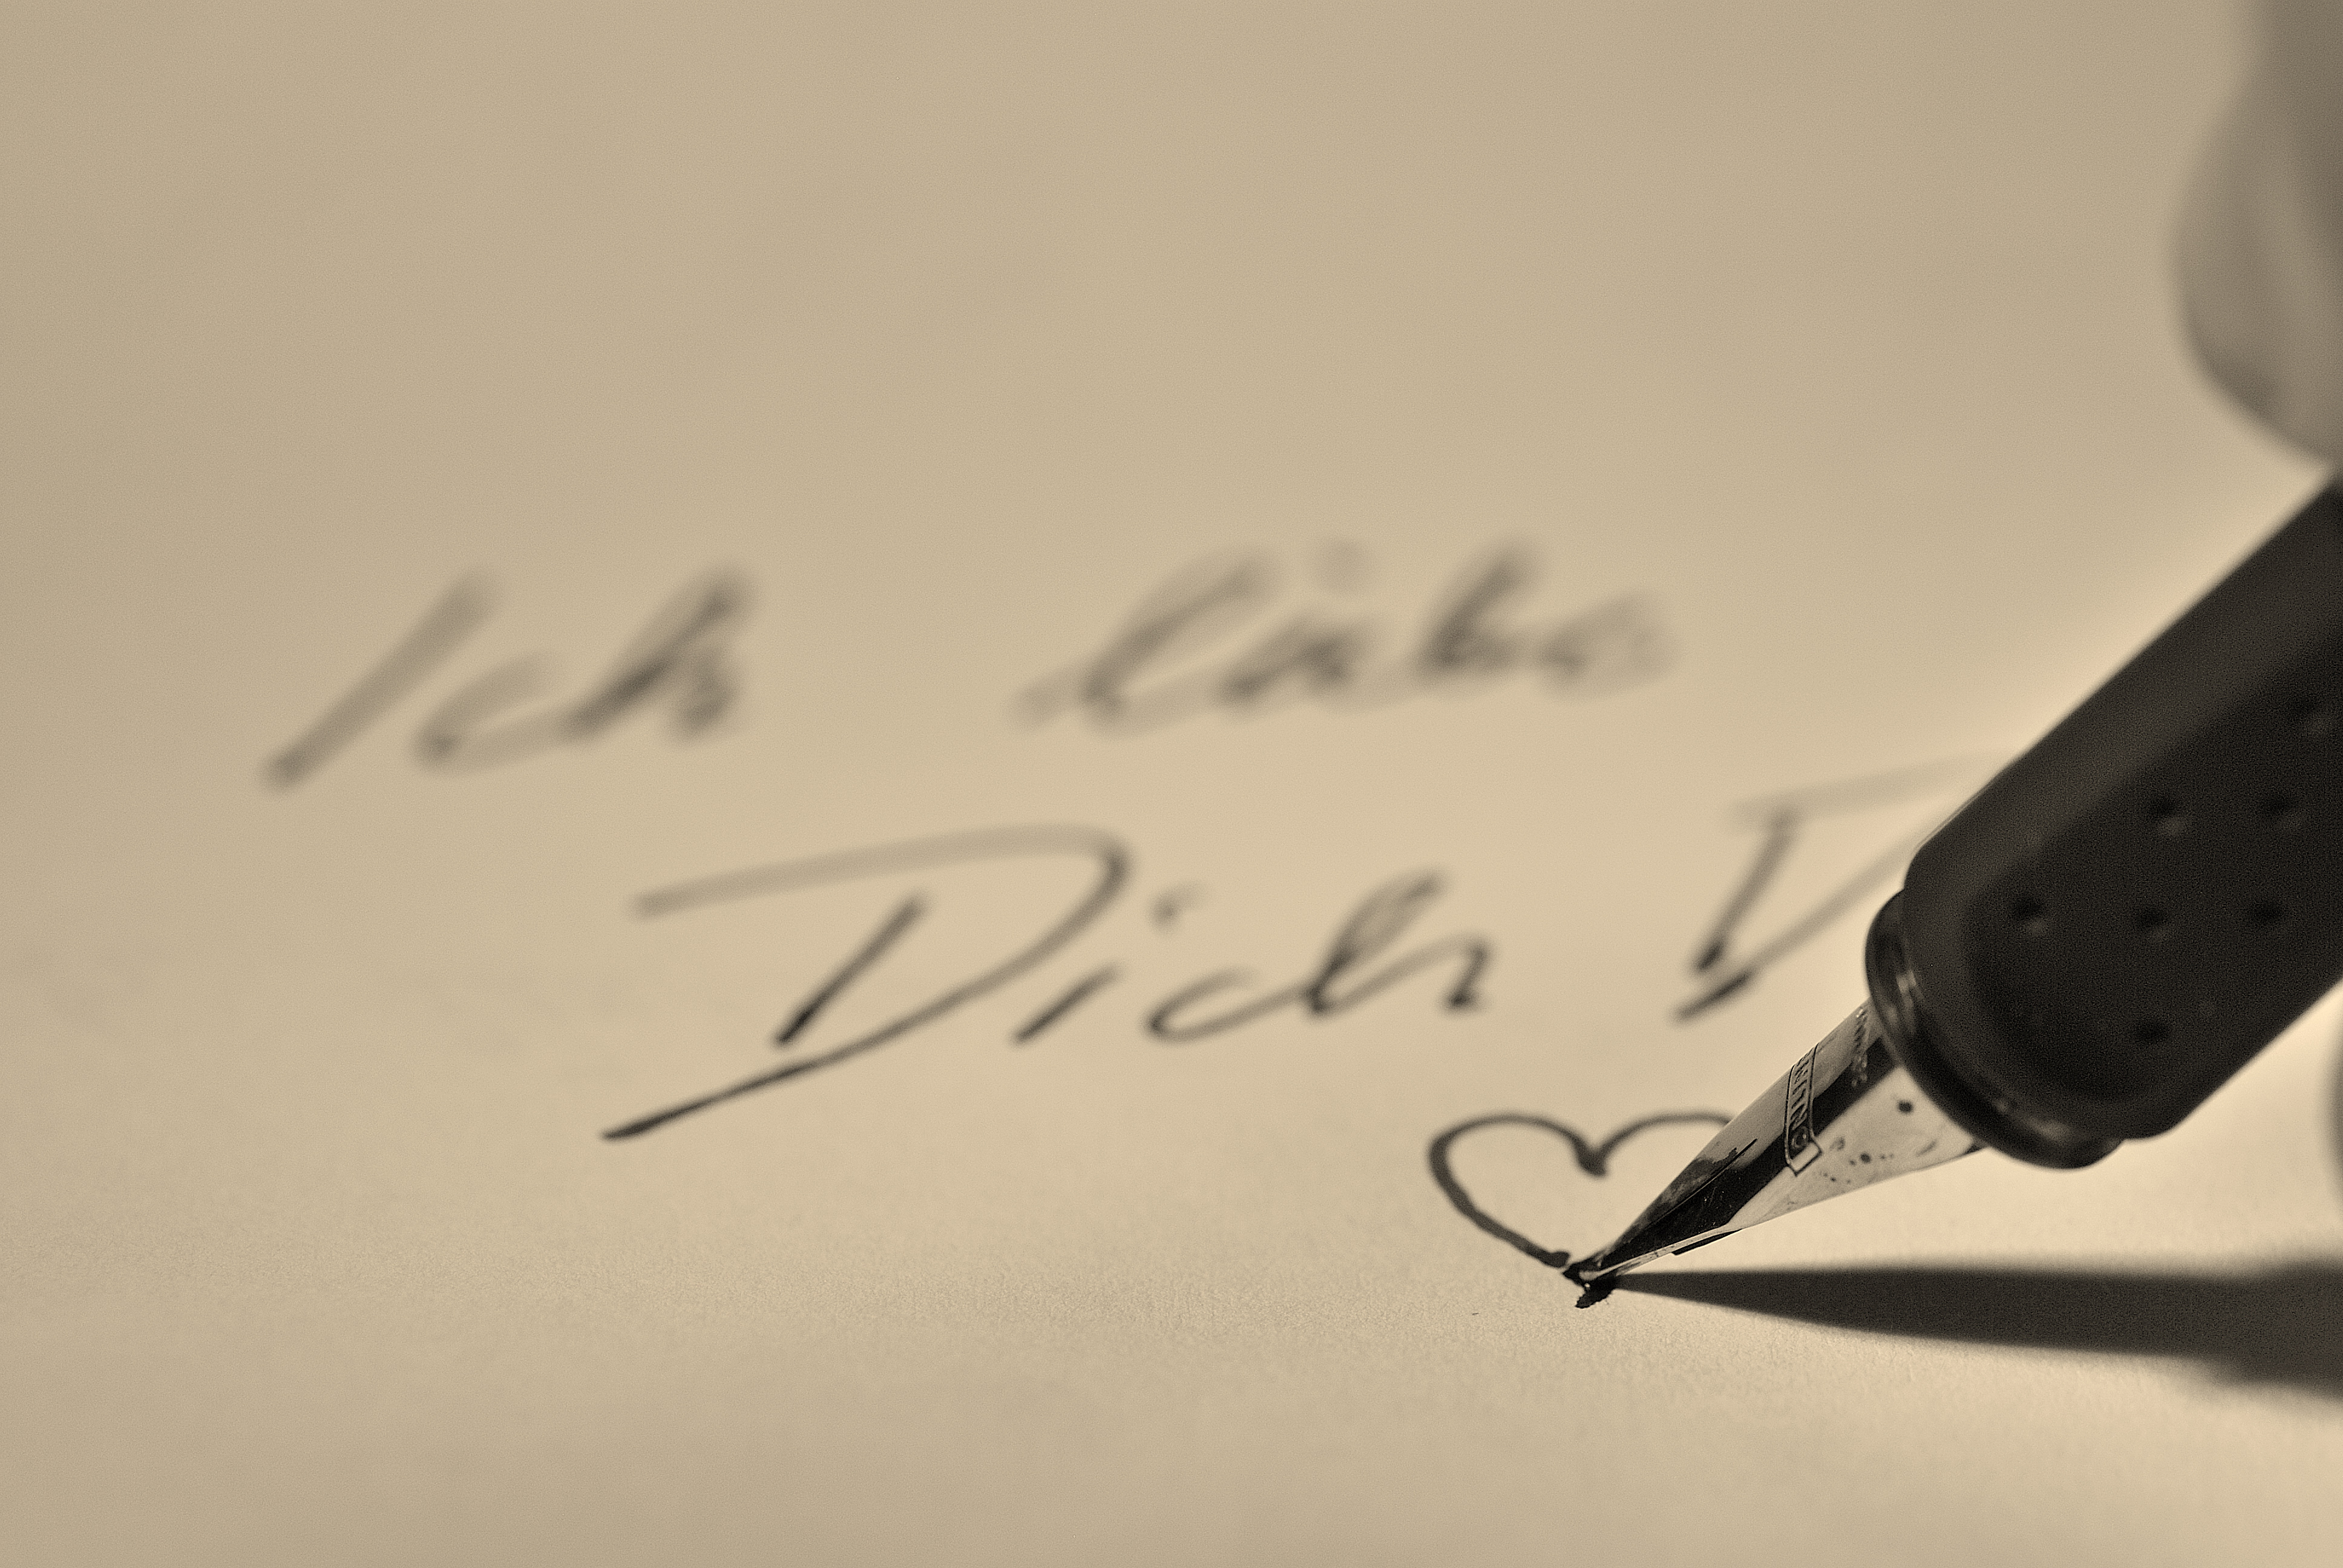
message, you, love, text, heart, background, white, letter, paper, word, valentine, day, note, romance, romantic, sign, holiday, thank, object, communication, shape, sea, handwriting, beach, passion, horizontal, handwritten, texture, greeting, green, summer, sand, card, detail, color, mail, writing, old, copy, envelope, correspondence, calligraphy, antique, manuscript, reading, retro, vintage, pen, quill, memories, writing instrument accessory, font, signature, ink, line, fountain pen, photography, office supplies, writing implement, paper product, drawing, black and white, Office instrument, art